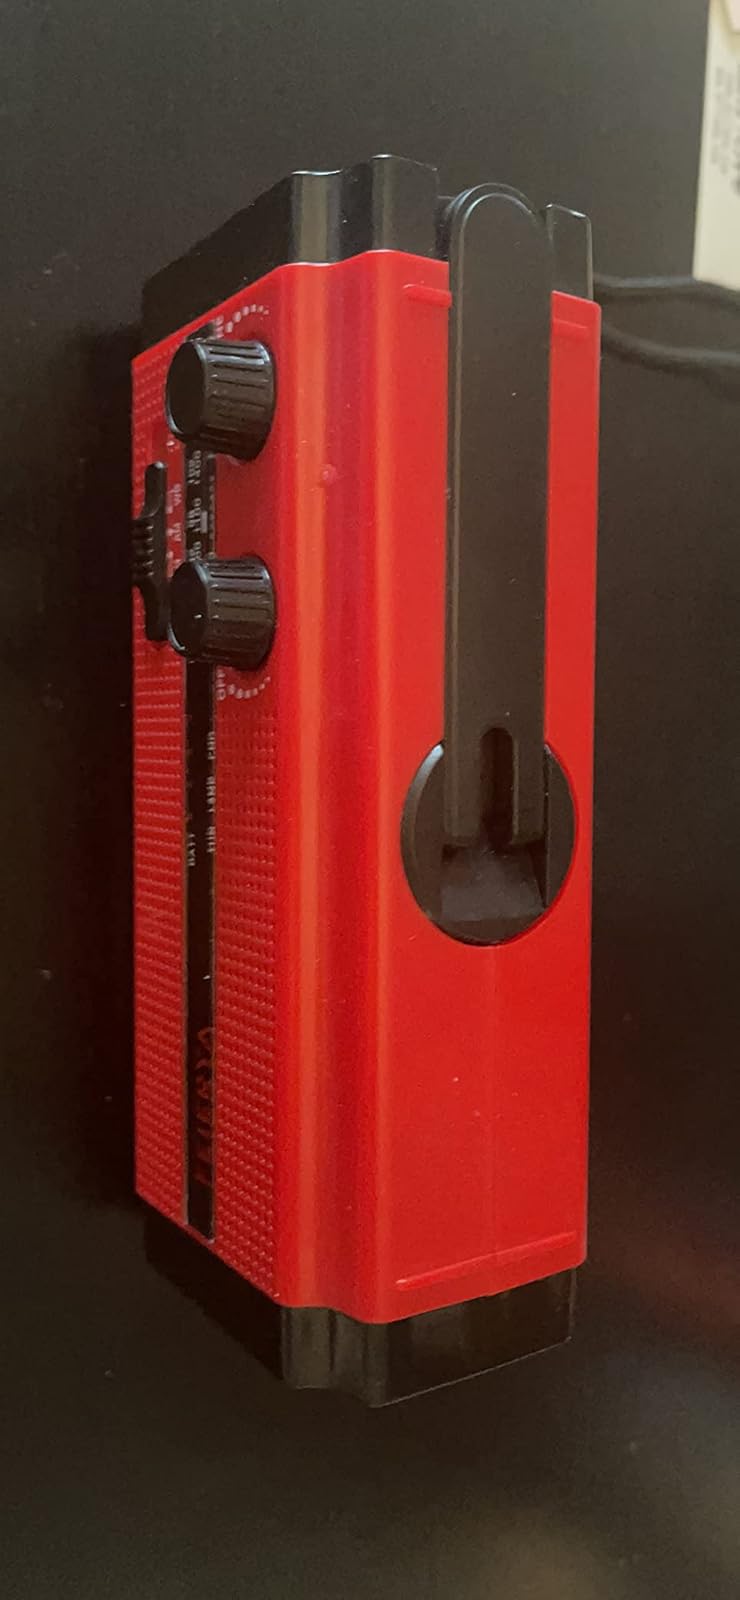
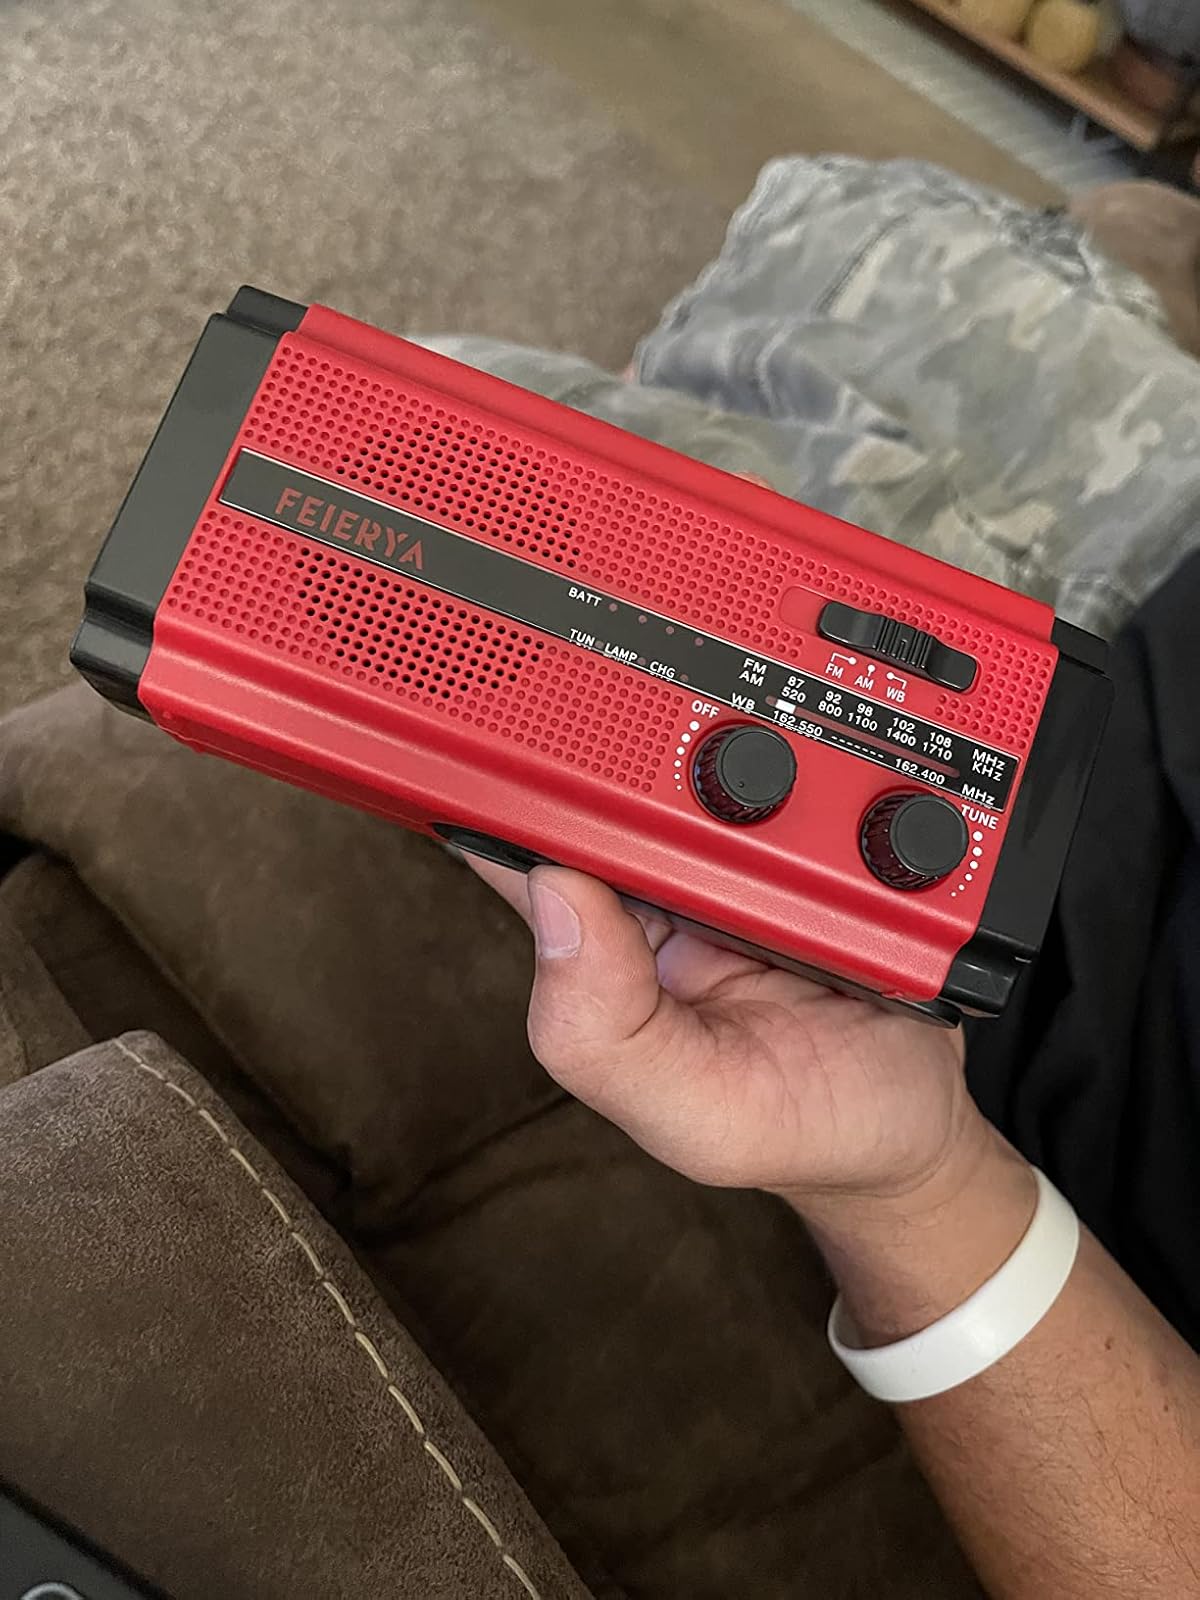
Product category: radio
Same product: yes